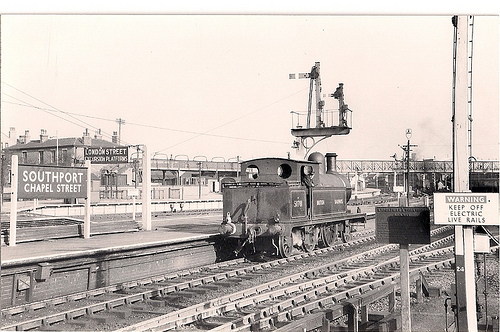
a black and white photo of a train on a train track

The old train is on one of many tracks in the black and white photo.

An old train engine is sitting next to the loading platform at the station.

a train traveling down a train track next to a railway platform

A train is rolling down the tracks in a black and white photo.